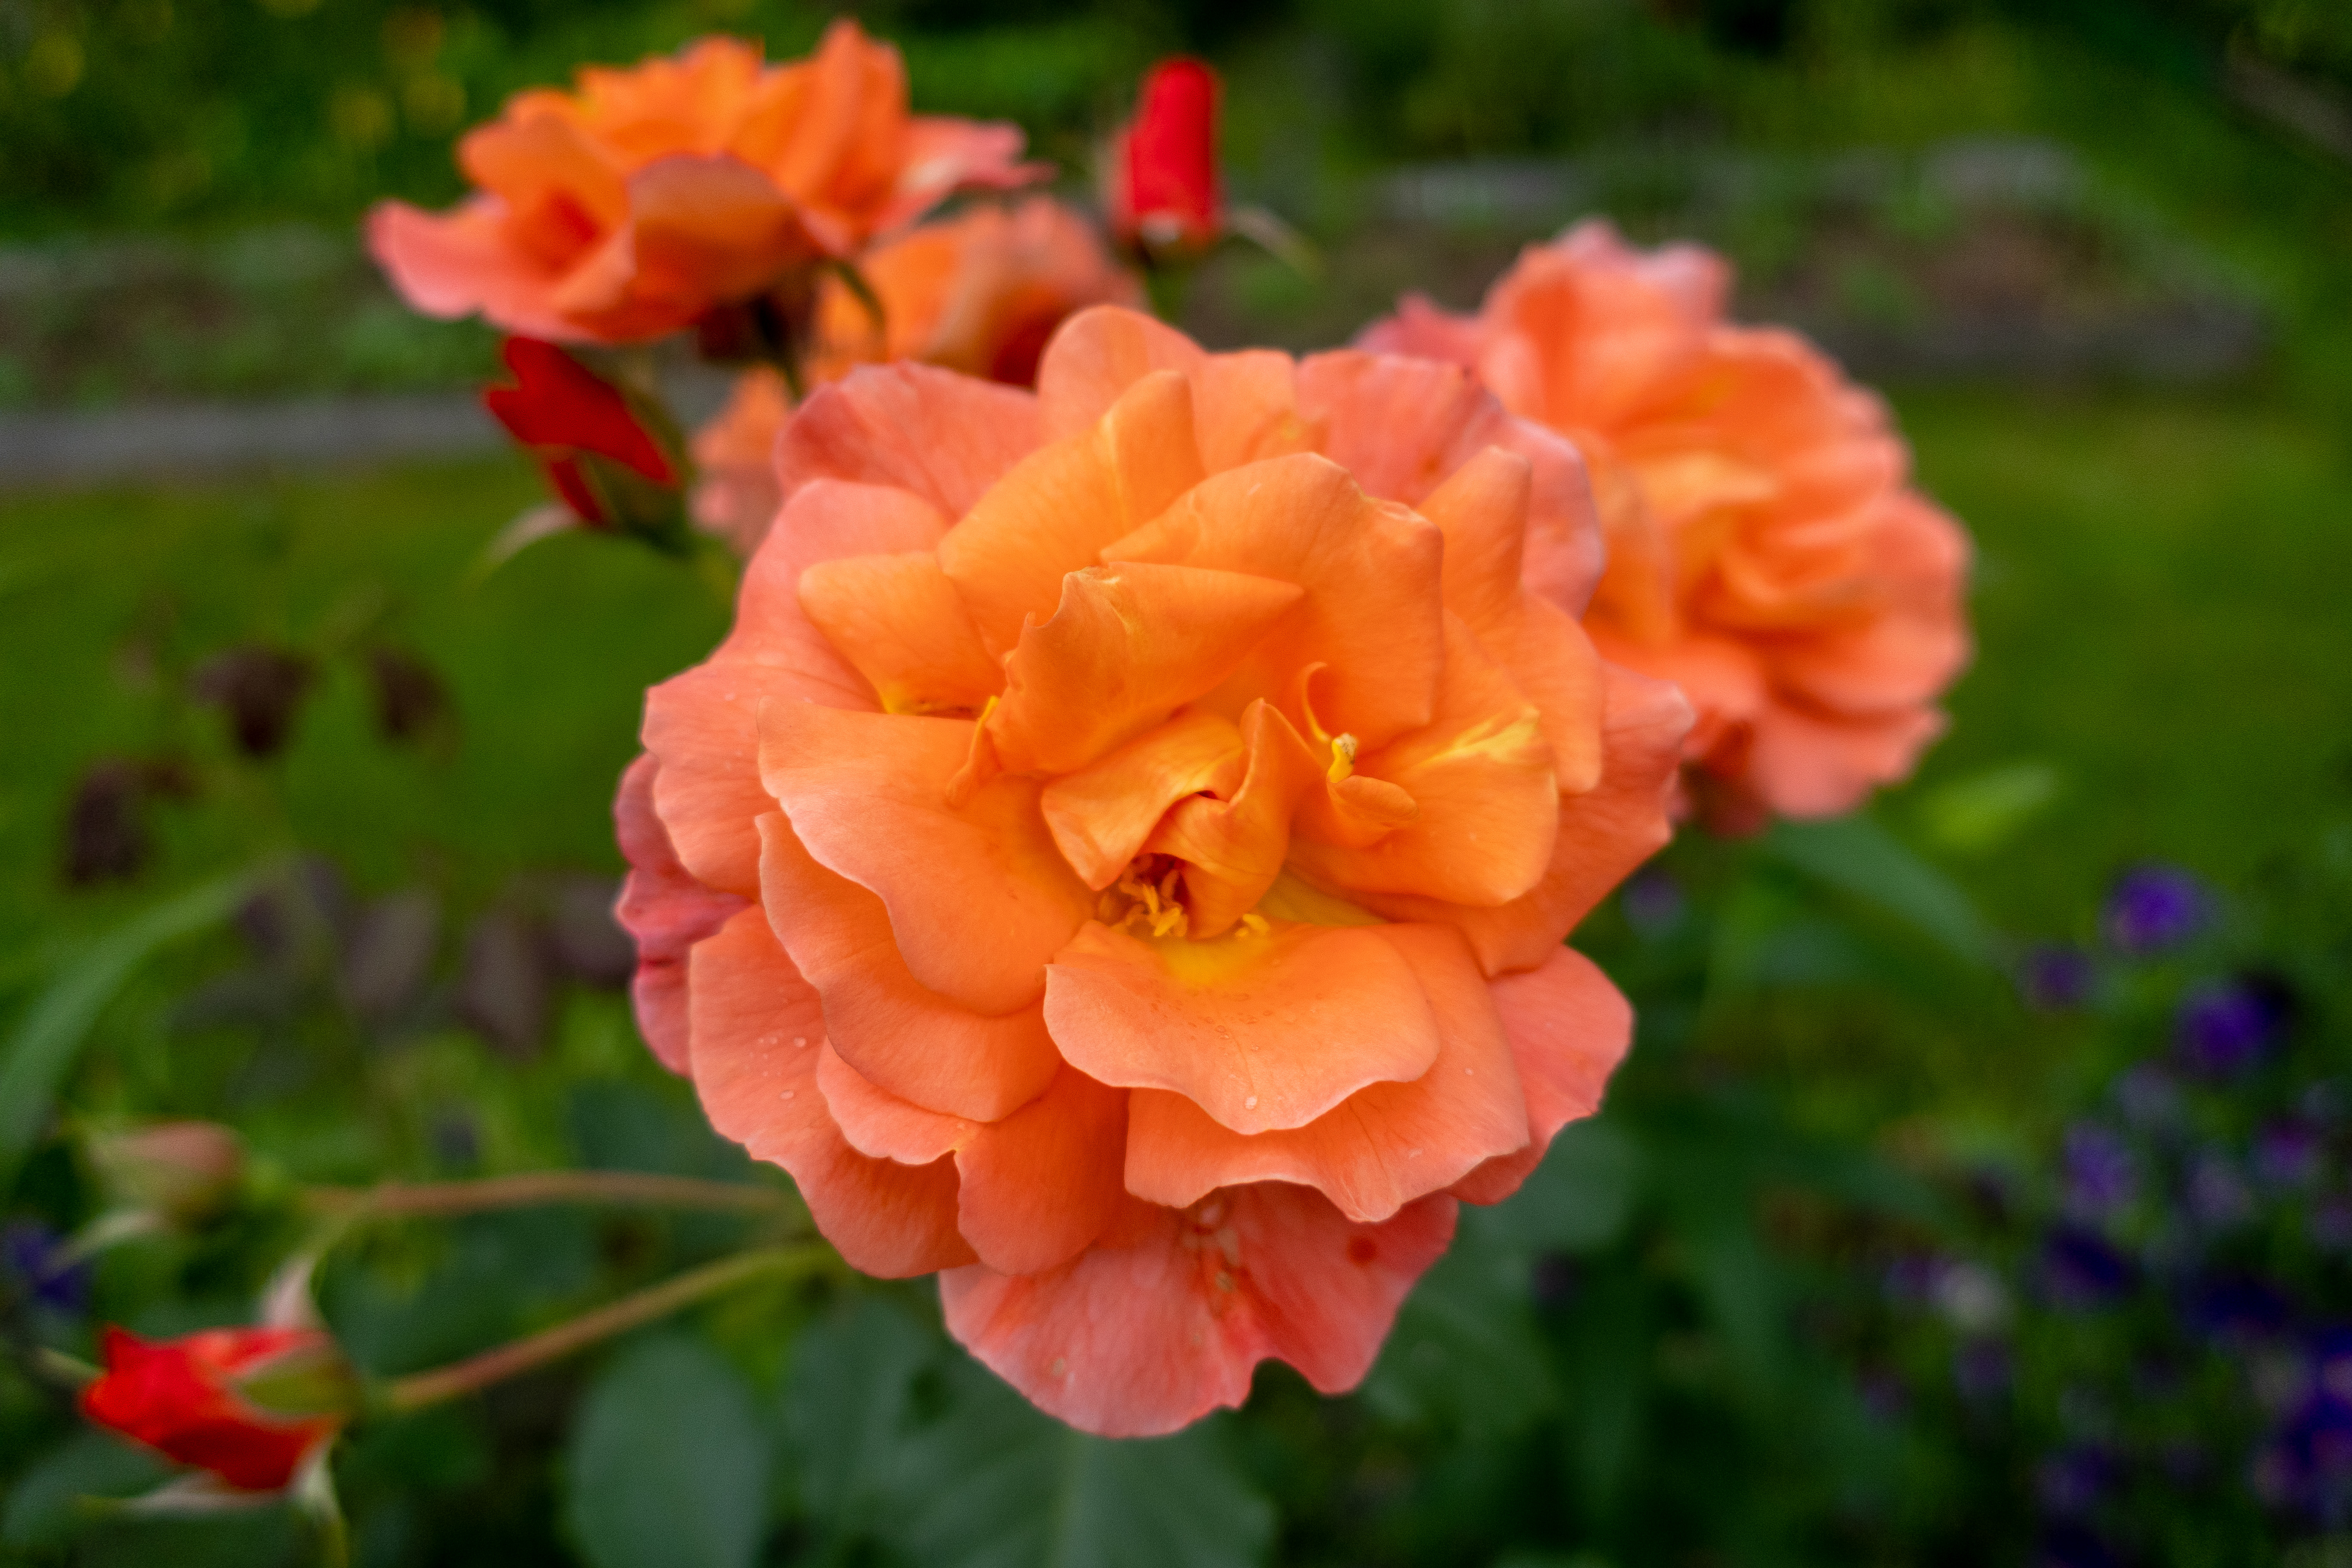
flowers, petals, nature, colorful, flower, flower garden, smell, living, happiness, summer, bloom, plants, garden, village, rural area, plant, leaf, natural environment, botany, petal, rose order, rose family, shrub, garden roses, rose, annual plant, close up, flowering plant, grass, peach, floribunda, spring, perennial plant, Begonia family, herbaceous plant, macro photography, rosa centifolia, subshrub, plant stem, groundcover, magenta, lantana, wildflower, impatiens